John Ross (British Army officer, died 1809)

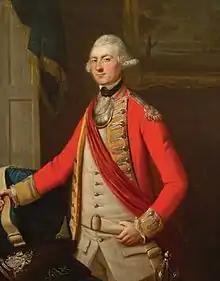
Portrait of John Ross by David Martin, (c. 1769). Ross is in the uniform of a lieutenant of the 34th Foot Grenadier Company

John Ross (1744–1809) was a British Army officer in the French and Indian War and the American Revolution. He is best known for commanding a mixed force of approximately 600 (some sources say 1750) regulars, Loyalists, and Indians in a raid into upstate New York on October 24, 1781 that culminated in the Battle of Johnstown, one of the last battles in the northern theater of the American Revolution. After the war, Ross was instrumental in settling Loyalist refugees in what is now the Kingston area of eastern Ontario.